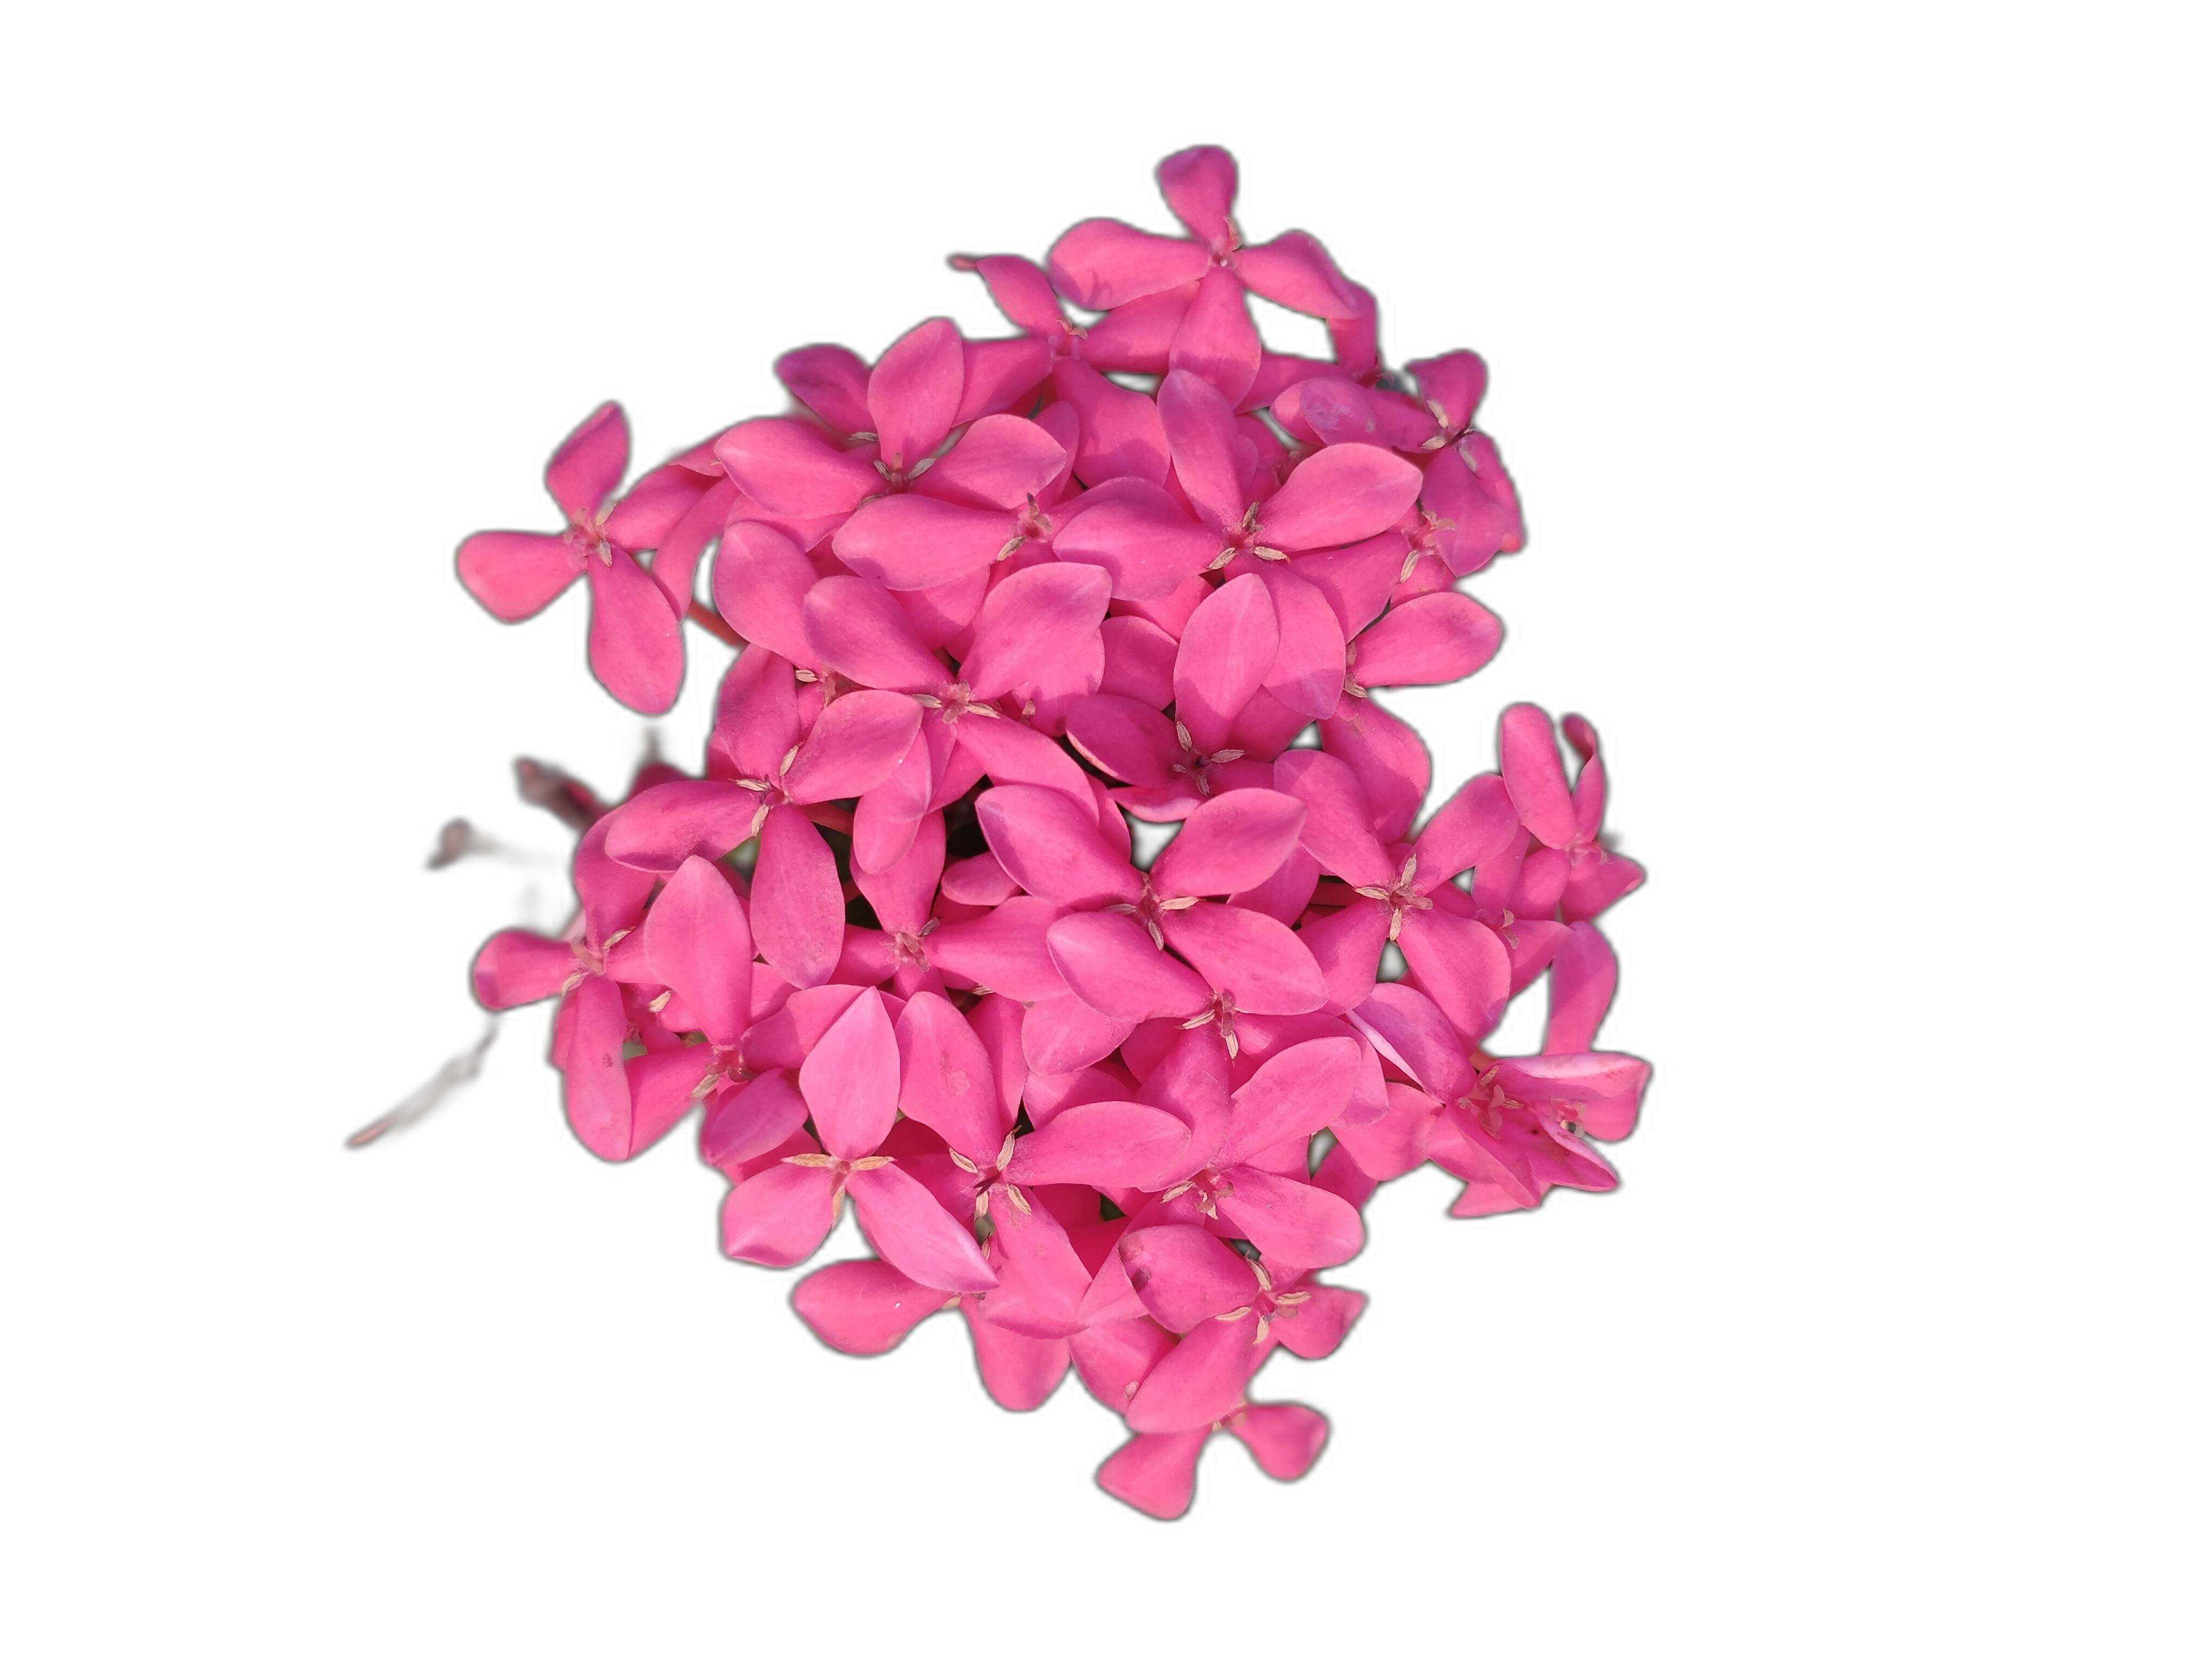
Label: Jungle geranium